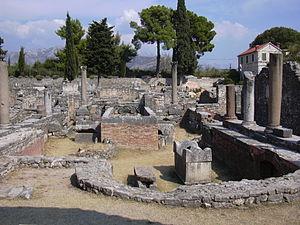
L'architecture paléochrétienne désigne la plus ancienne période de l'architecture chrétienne, qui s'est développée dans l'Empire romain dans l'Antiquité tardive.